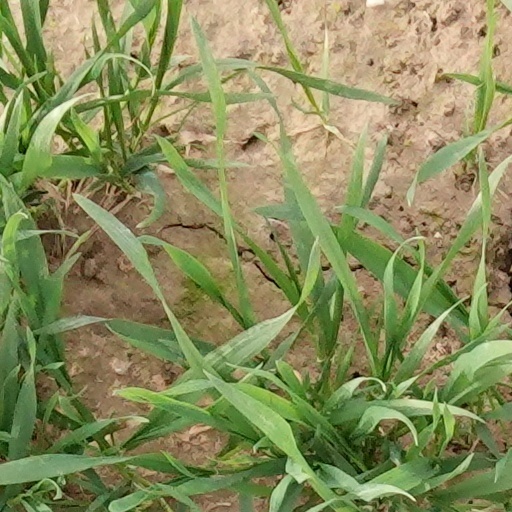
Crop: wheat